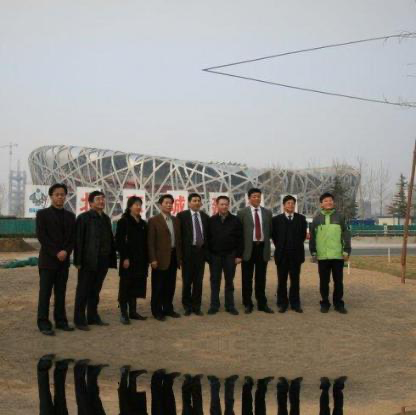
Objects in the image:
label: head
label: head
label: head
label: head
label: head
label: head
label: head
label: head
label: head